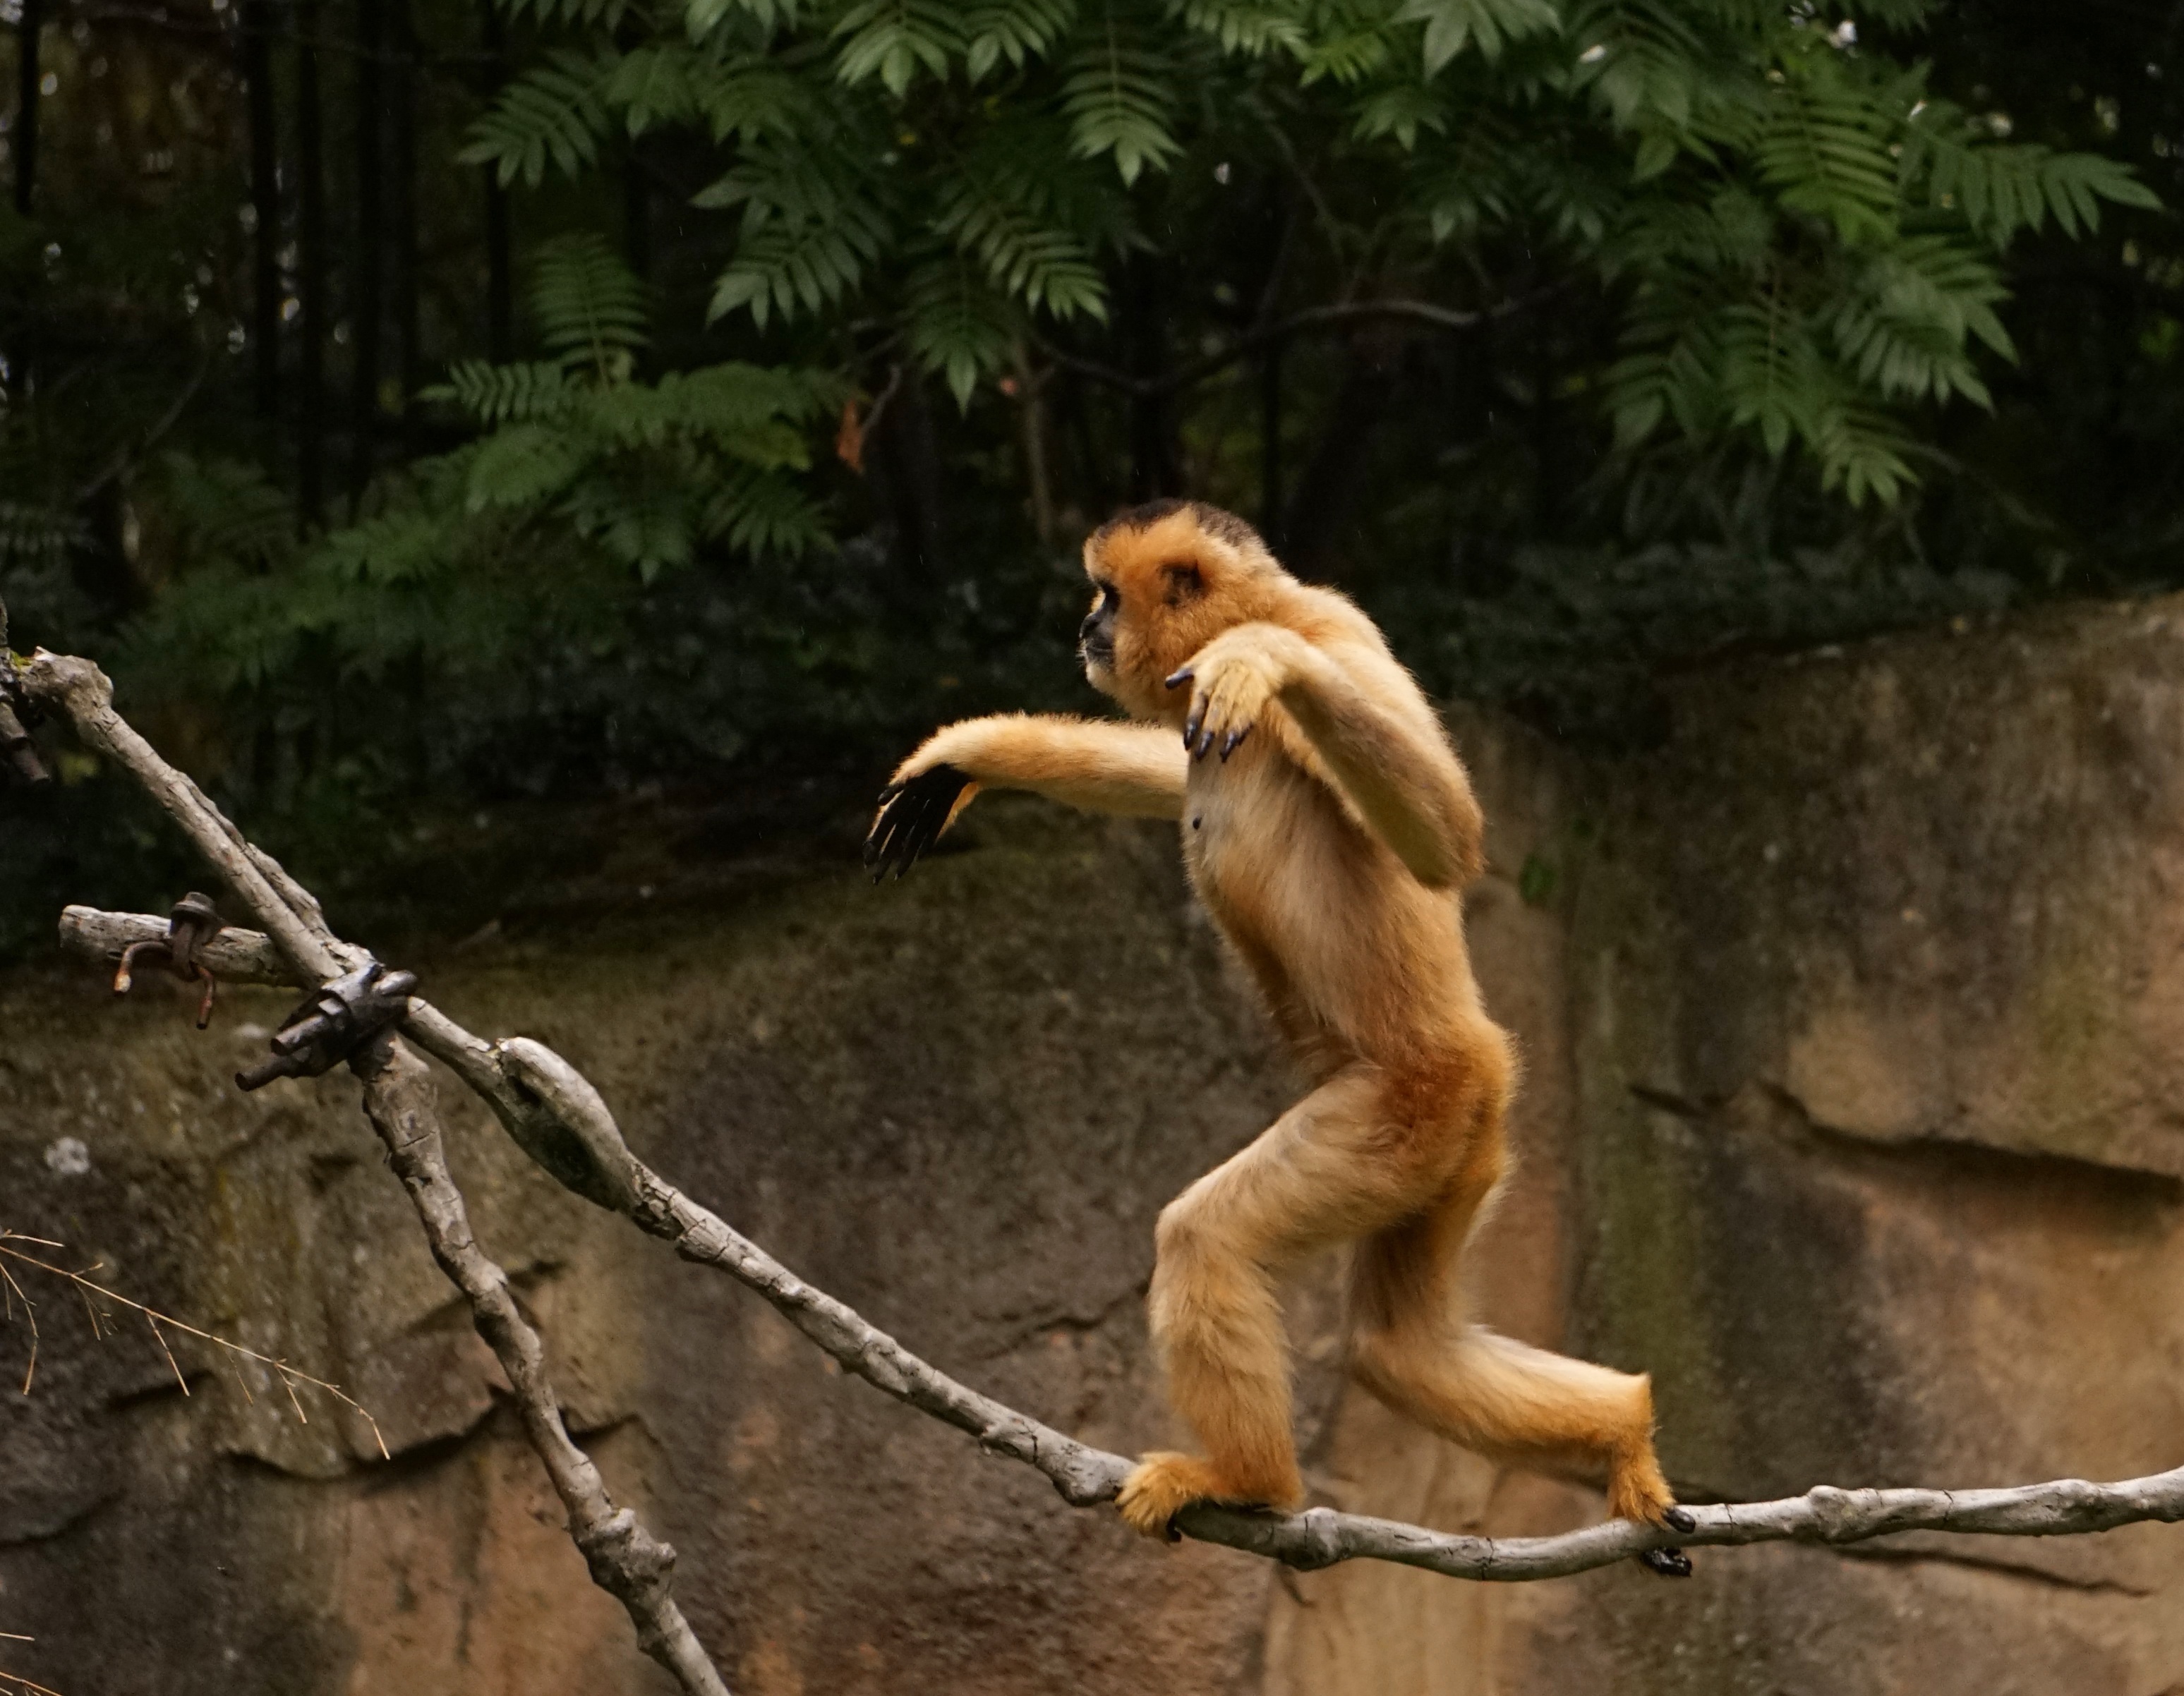
rope, zoo, jungle, balance, monkey, gibbon, connection